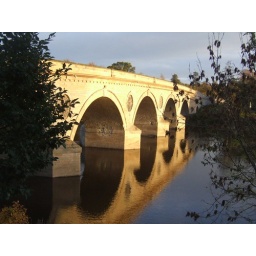
The bridge over the river Tweed at Coldstream linking England and Scotland